Harding-Birch Lakes, Alaska

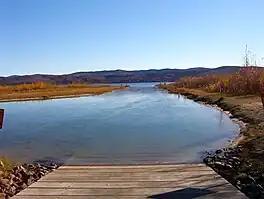
Boat launch at Harding Lake State Recreation Area

As of the census of 2000, there were 216 people, 98 households, and 63 families residing in the CDP. The population density was 1 person per square mile (0.4/km). There were 489 housing units at an average density of . The racial makeup of the CDP was 93.52% White, 1.39% from other races, and 5.09% from two or more races. 0.46% of the population were Hispanic or Latino of any race.